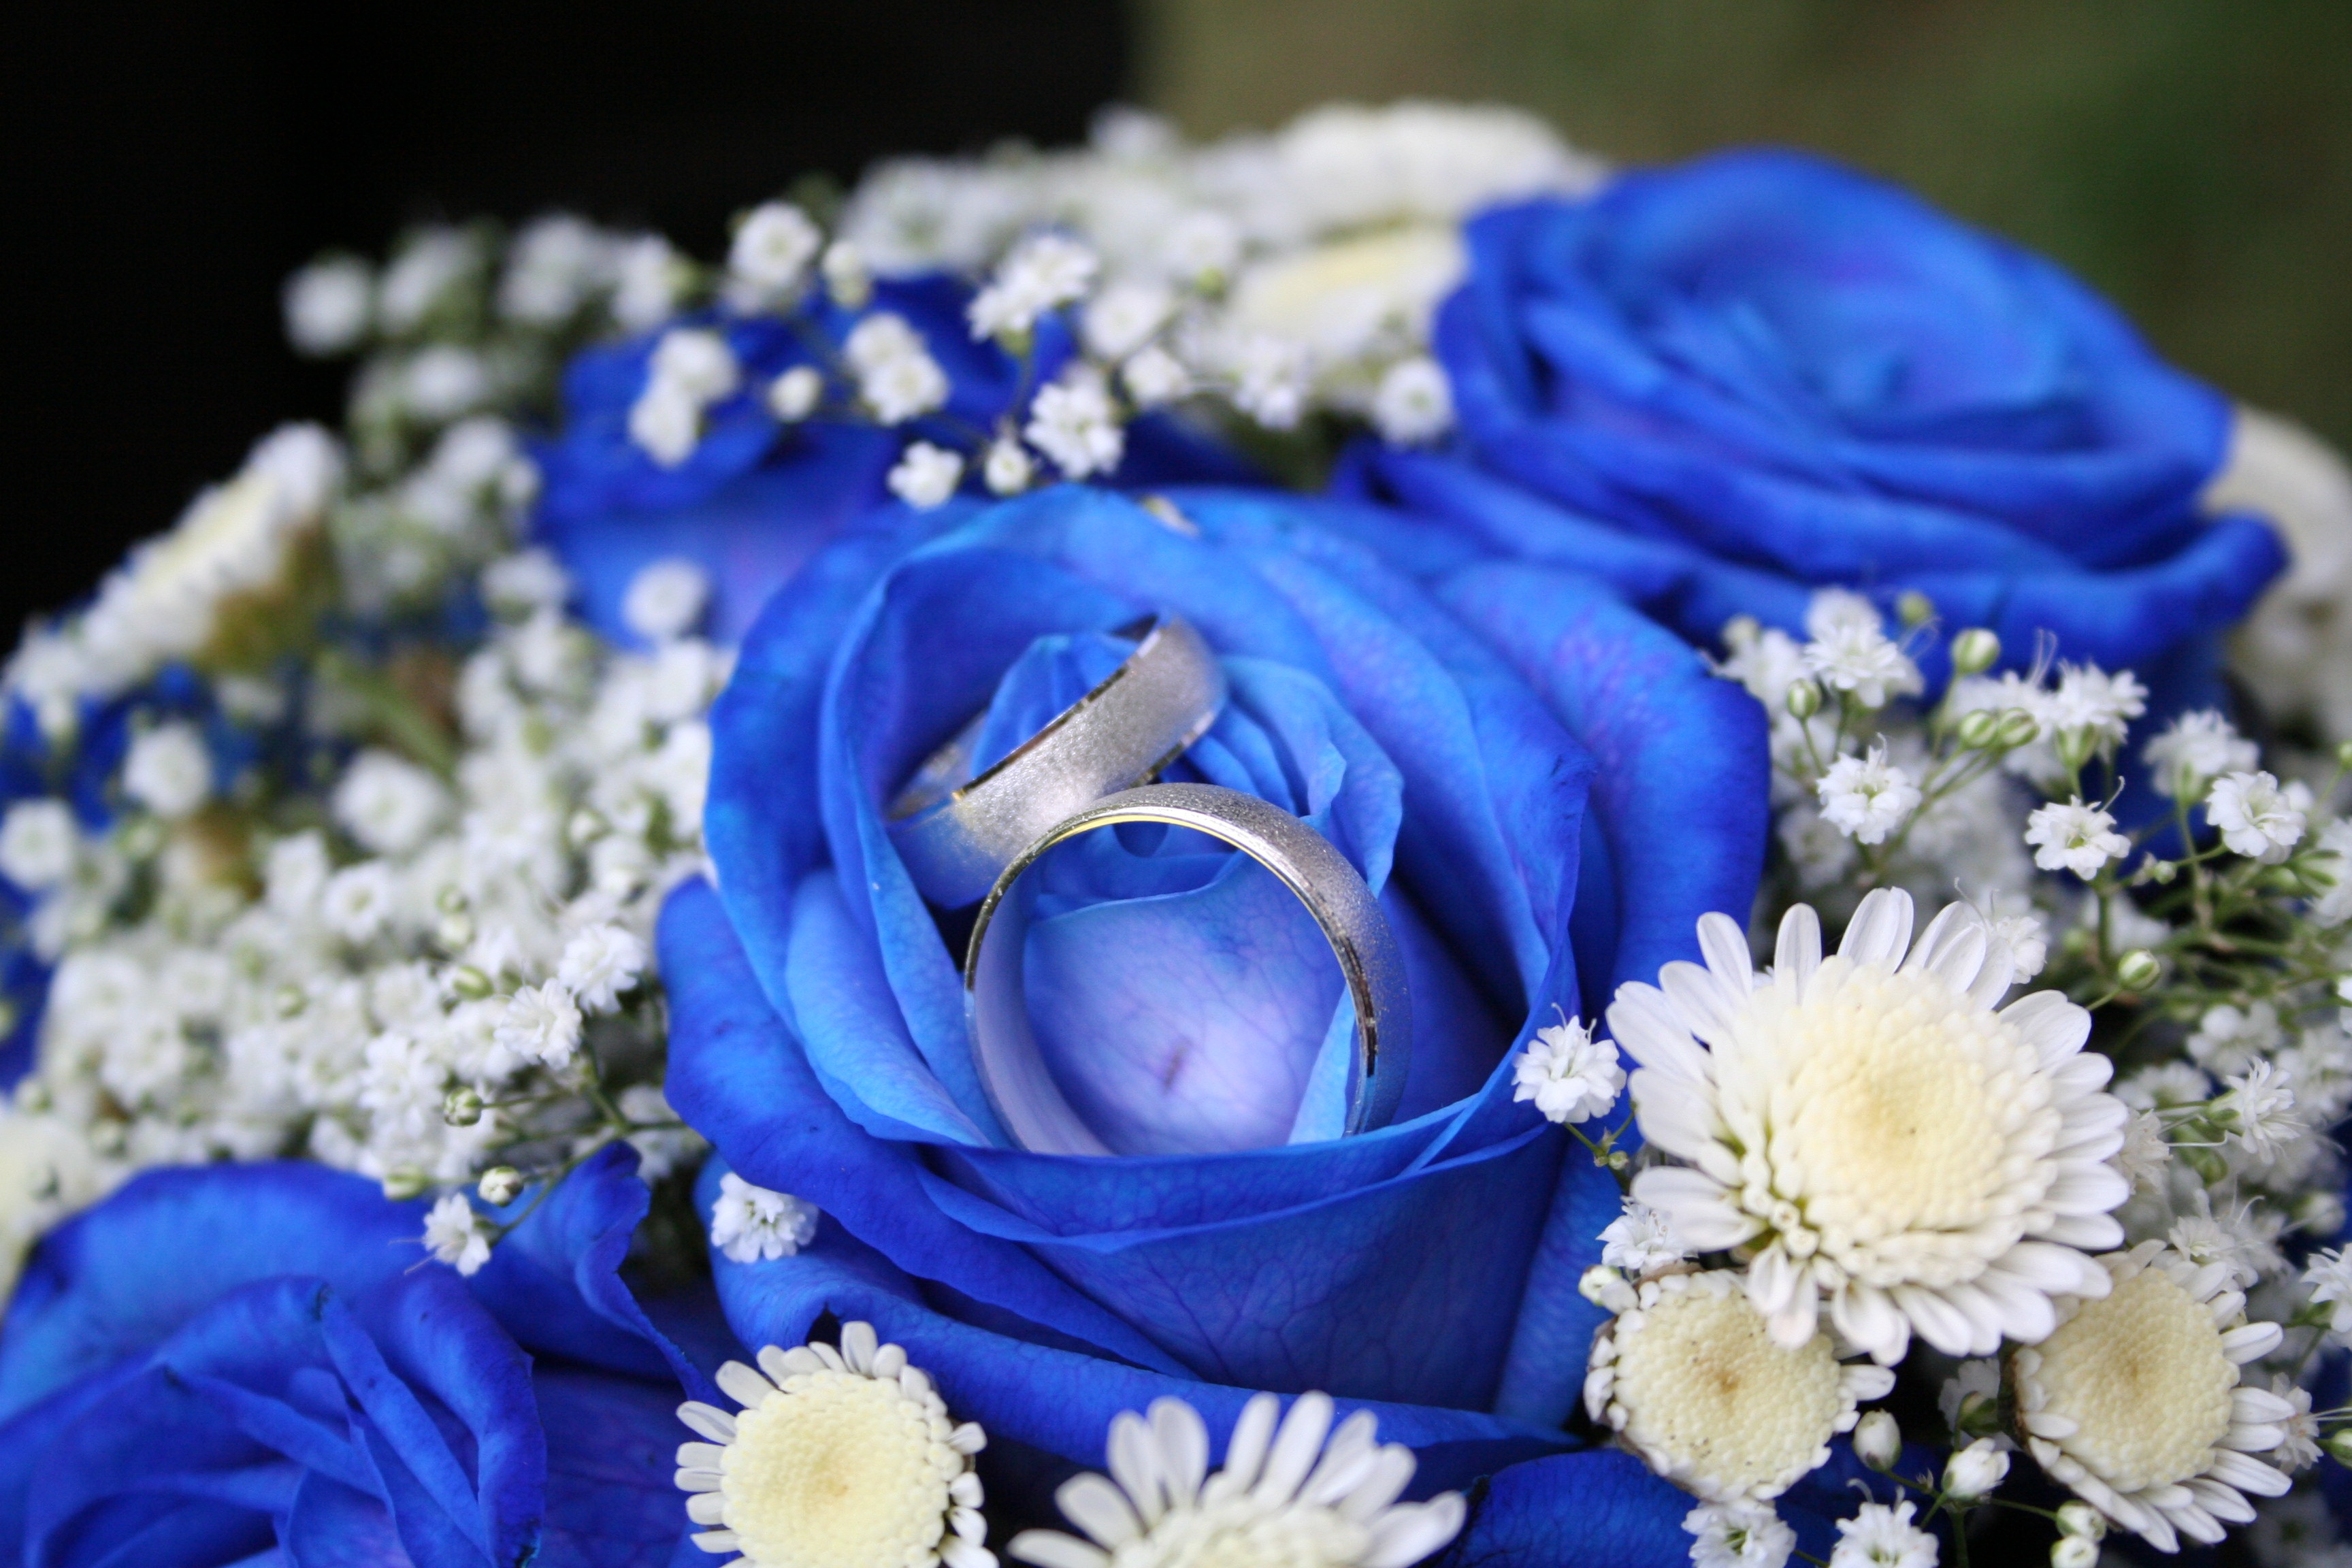
plant, flower, purple, petal, rose, blue, flora, roses, rings, floristry, macro photography, flowering plant, rose family, flower bouquet, cut flowers, floral design, land plant, flower arranging, liabilities